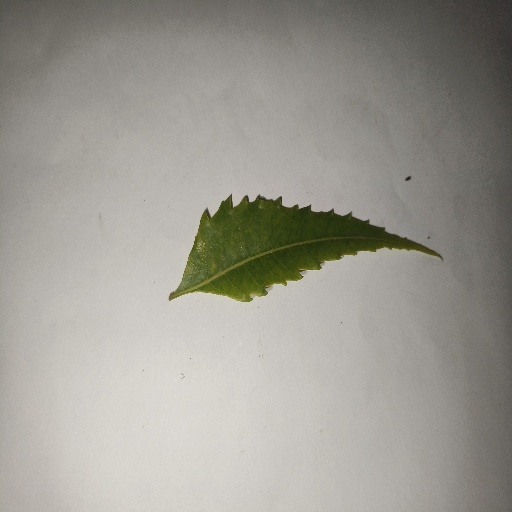
Species: Neem
Leaf condition: Yellow Leaf